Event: Nepal Earthquake
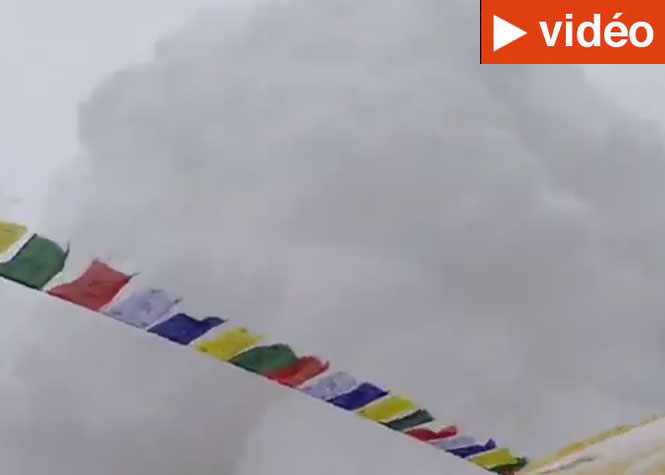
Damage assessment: no_damage